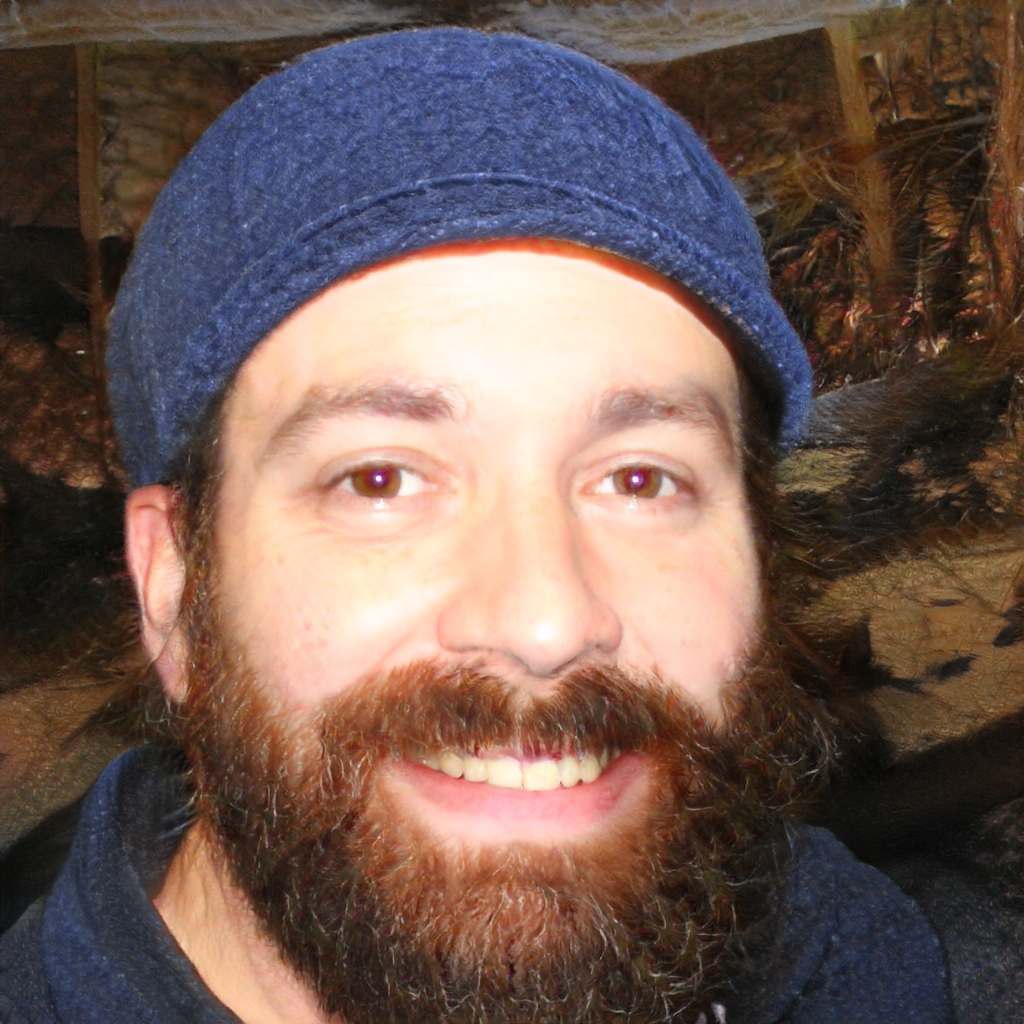
Gender: Male